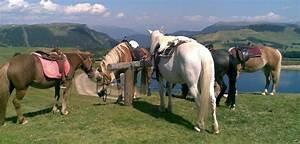
horse